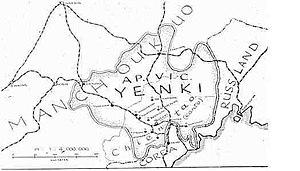
Carte du vicariat apostolique de Yenki (aujourd'hui diocèse de Yanji) en Mandchourie à la veille de 1945.
Le diocèse de Yanji 天主教延吉教区 est un siège de l'Église catholique en République populaire de Chine, suffragant de l'archidiocèse de Shenyang. Le siège est vacant.
Theodor Breher O.S.B., né Hermann Breher le 21 août 1889 à Ottobeuren et mort le 2 novembre 1950 à Windach, est un abbé bénédictin allemand qui fut évêque en Mandchourie. Sa devise épiscopale était ː « Vincit Crux ».